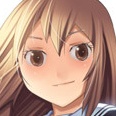
Portrait style: Anime Portrait